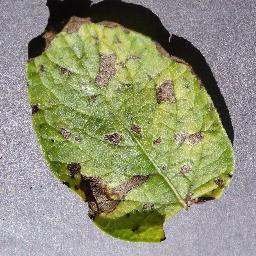
Label: Potato___Early_blight